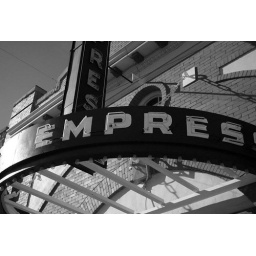
Empress in black and white